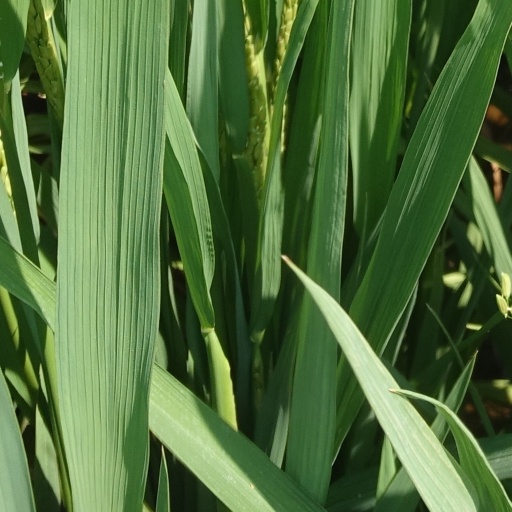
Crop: rice